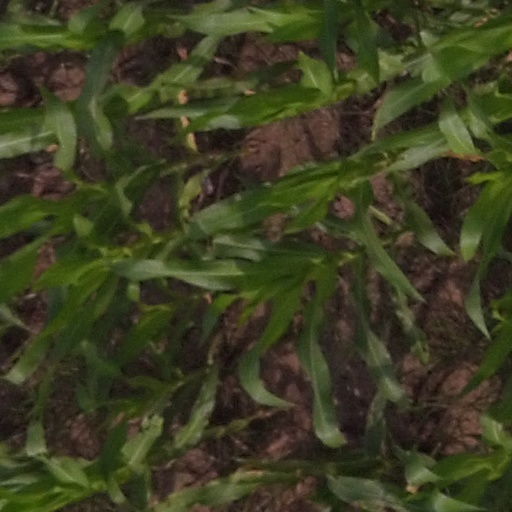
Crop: maize; corn